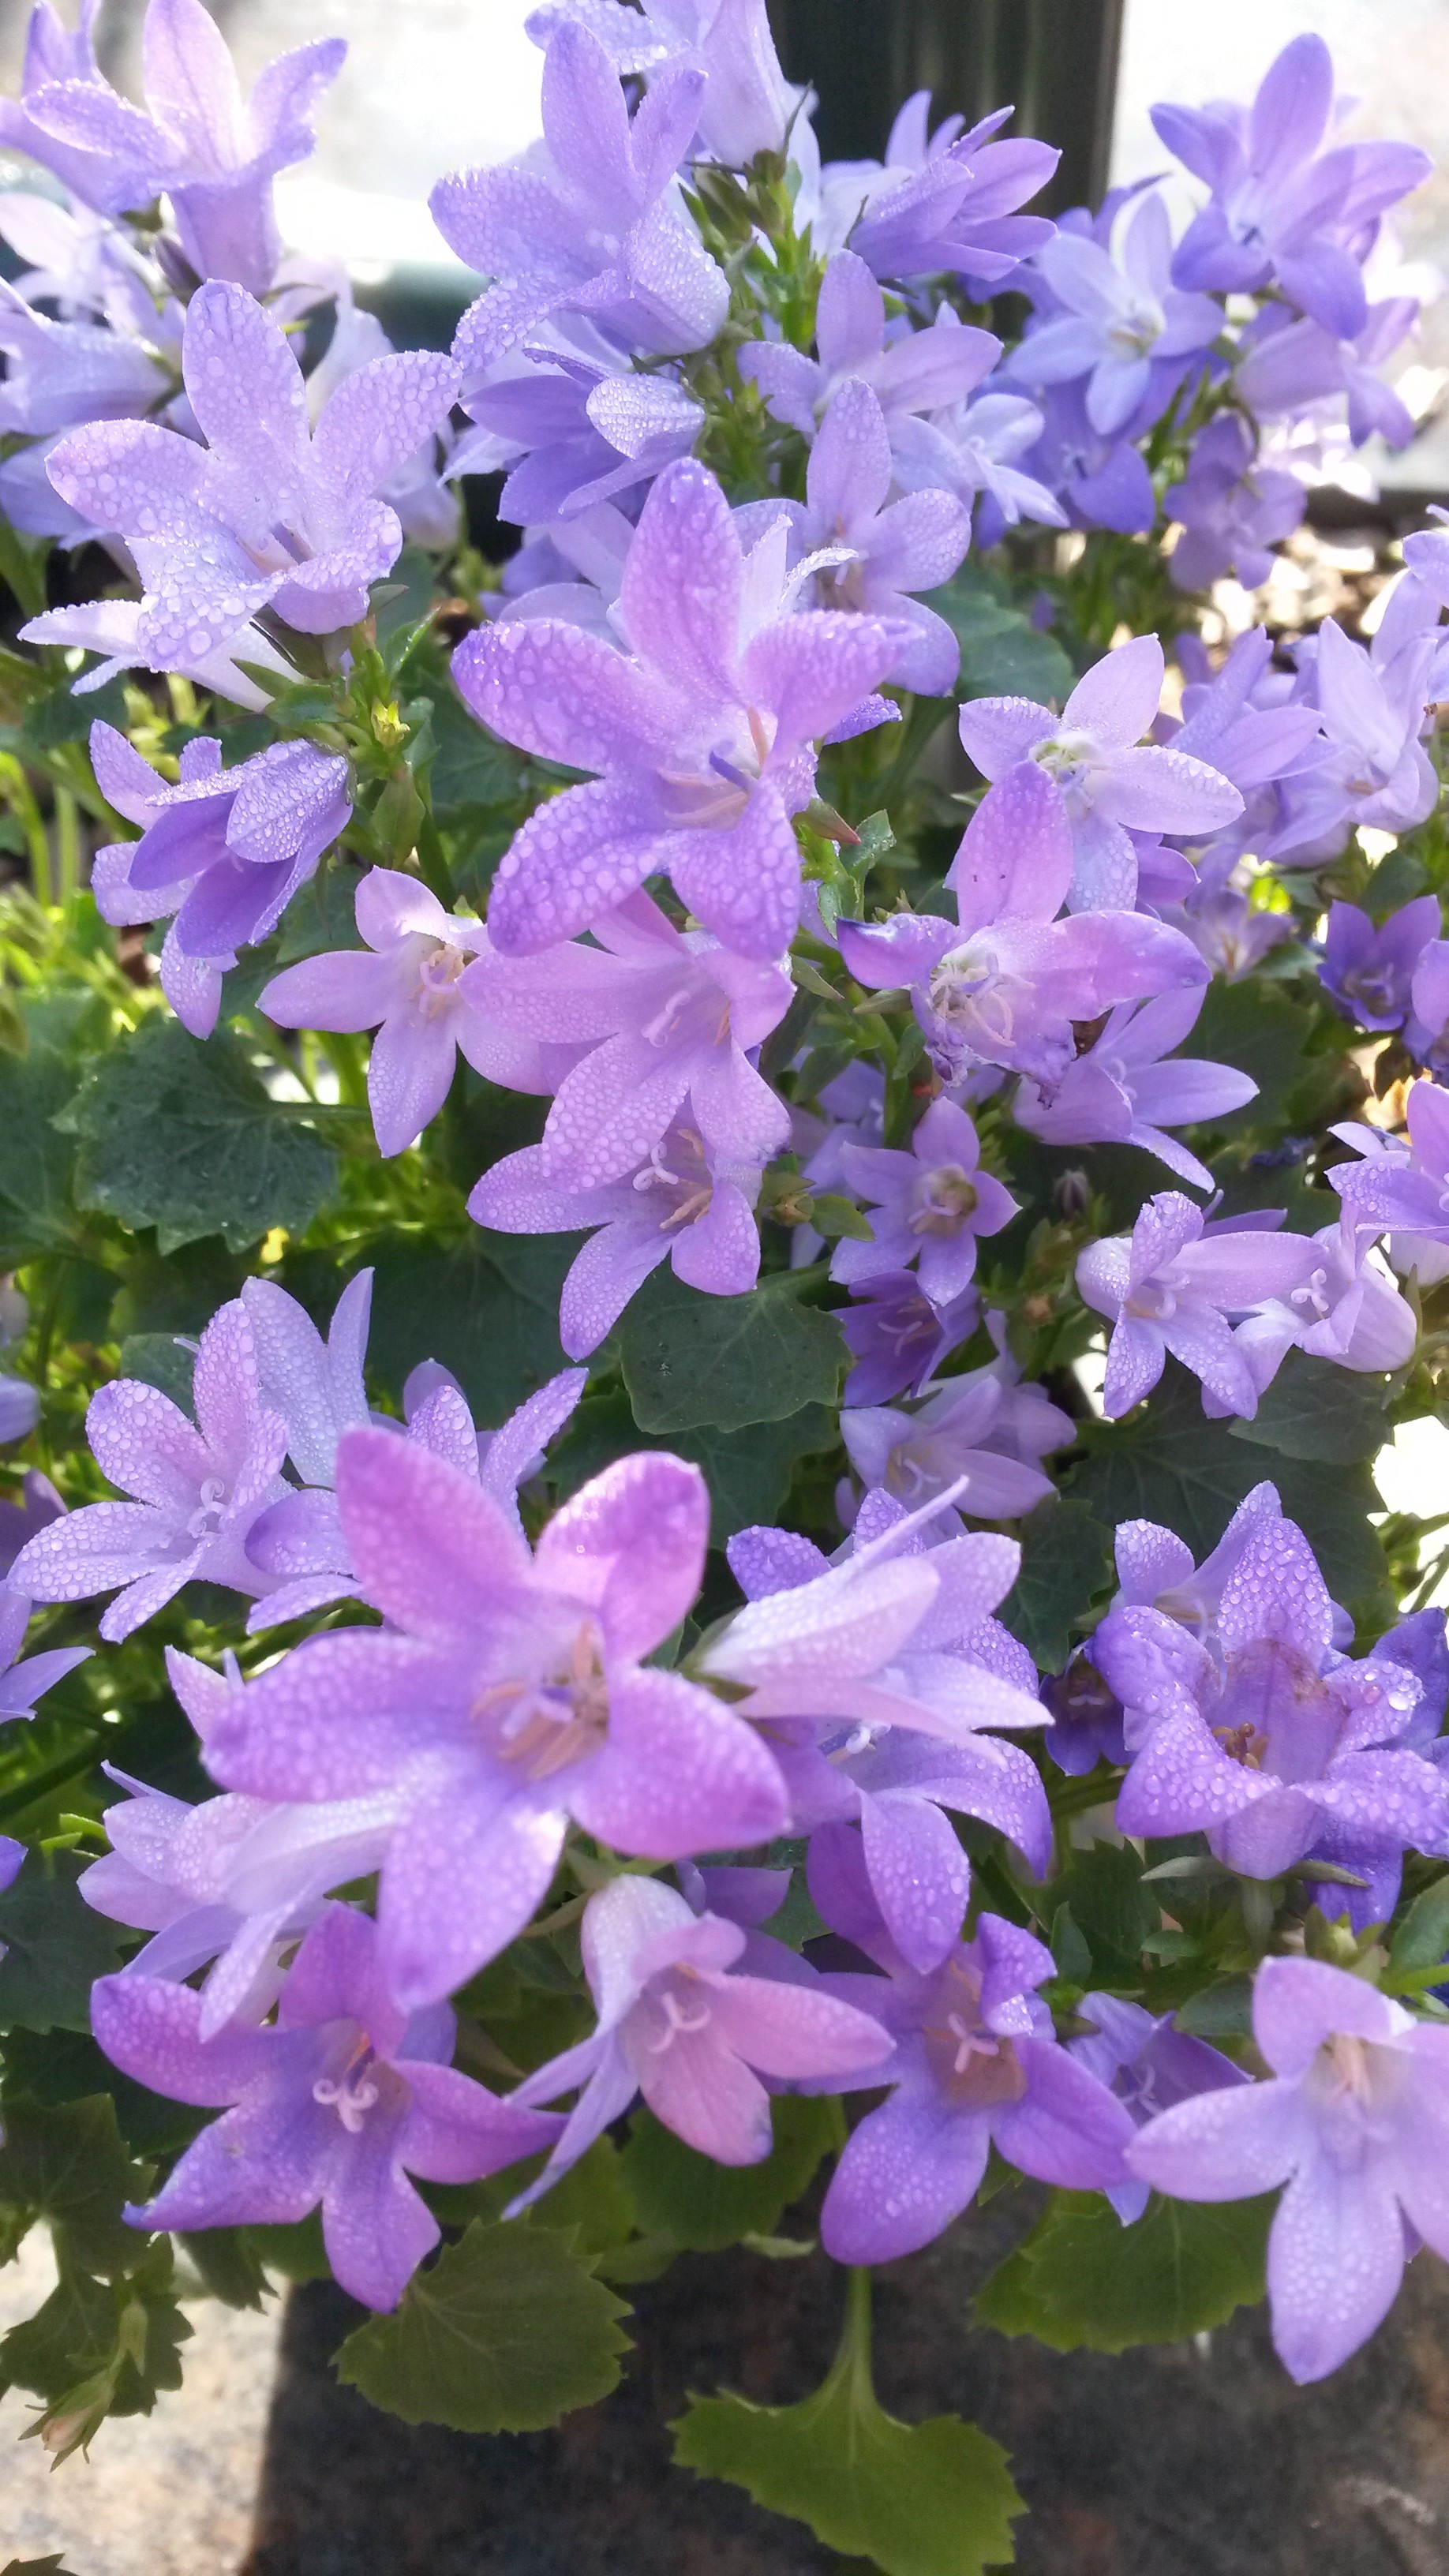
nature, blossom, plant, flower, purple, bloom, spring, herb, park, violet, flowering plant, bellflower family, farquharson, annual plant, land plant, dame's rocket